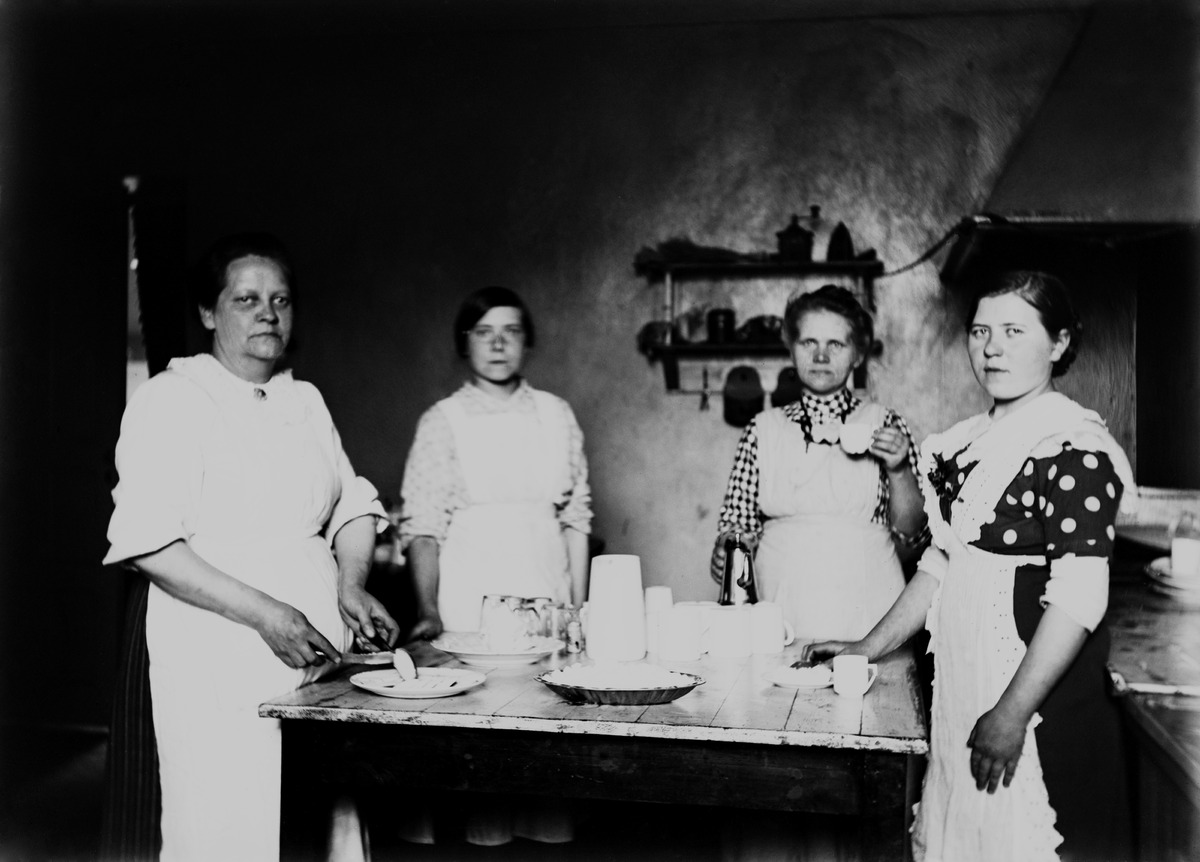
Kahvilatyöntekijöitä poseeraamassa kahvilan keittiössä
sisällön kuvaus: Kahvilatyöntekijöitä poseeraamassa kahvilan keittiössä. mustavalkoinen
Ajankohta: kuvausaika 1910 -luku n
Aiheet: henkilöt, interiöörit, kahvilat, kahvilatyöntekijät, keittiöt, liedet, astiat